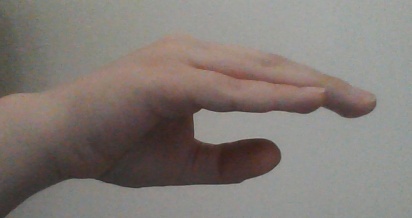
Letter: jeem